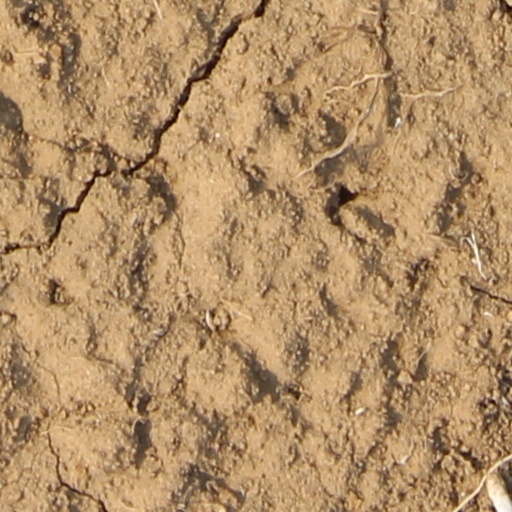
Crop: wheat